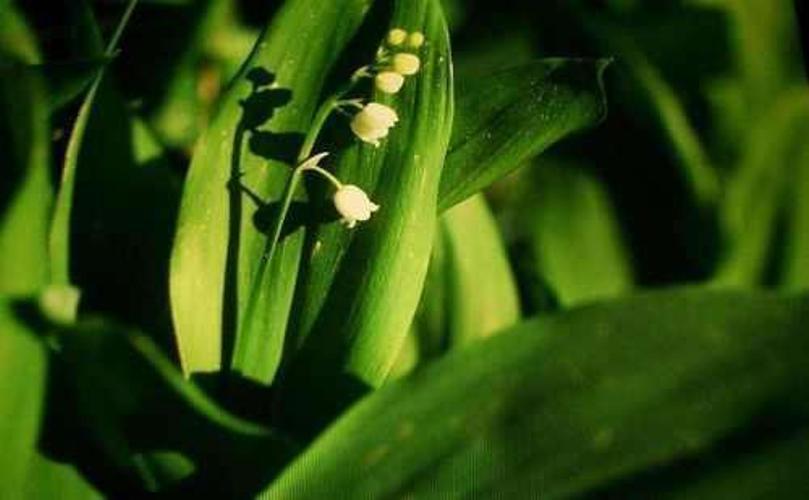
Flower: Lilyvalley